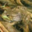
Label: frog